Vox Lux

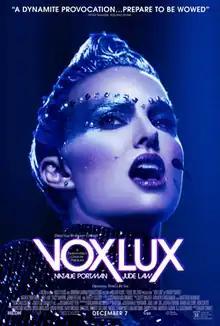
Theatrical release poster

Vox Lux is a 2018 American musical drama film written and directed by Brady Corbet, from a story by Corbet and Mona Fastvold. The film stars Natalie Portman, Jude Law, Raffey Cassidy, Stacy Martin and Jennifer Ehle. The film is dedicated to director Jonathan Demme.